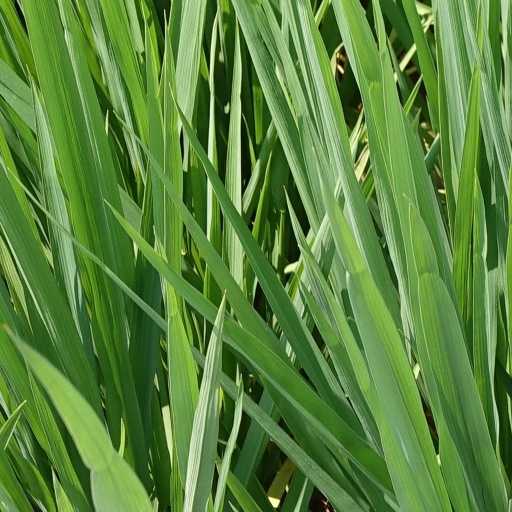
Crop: rice